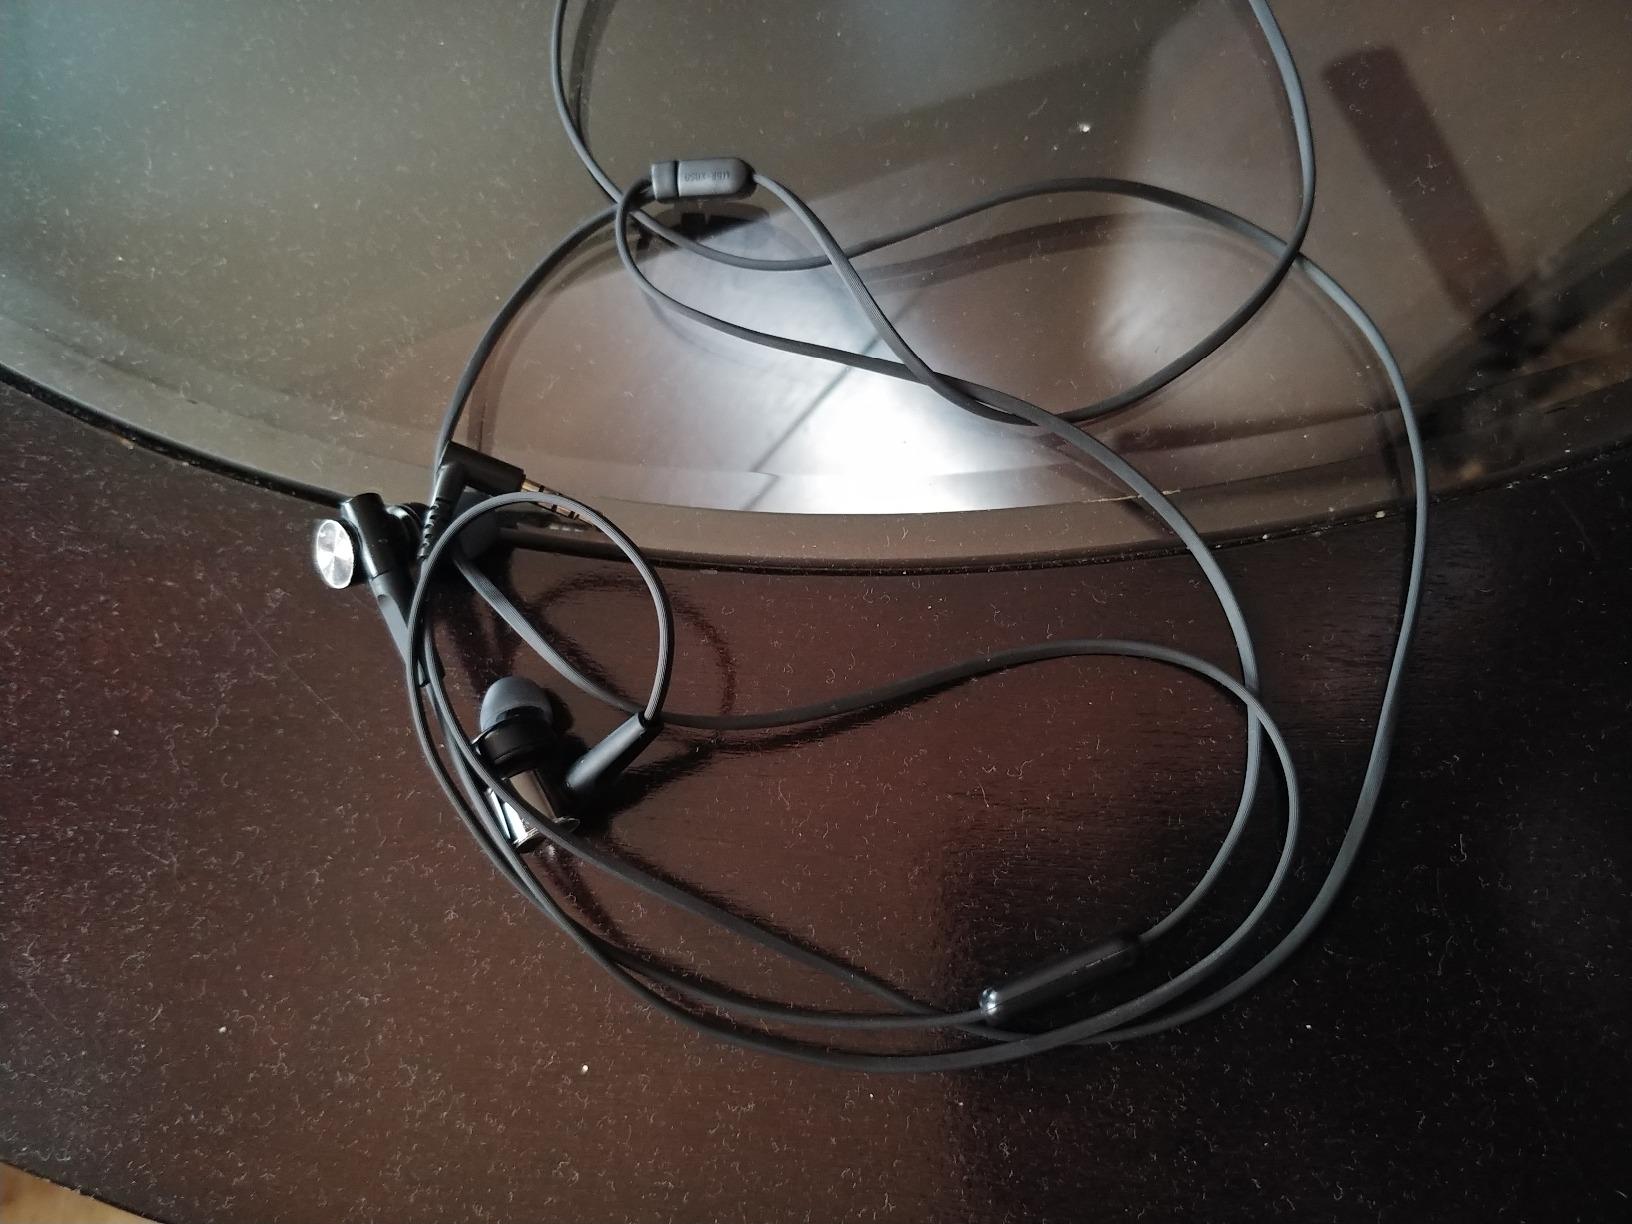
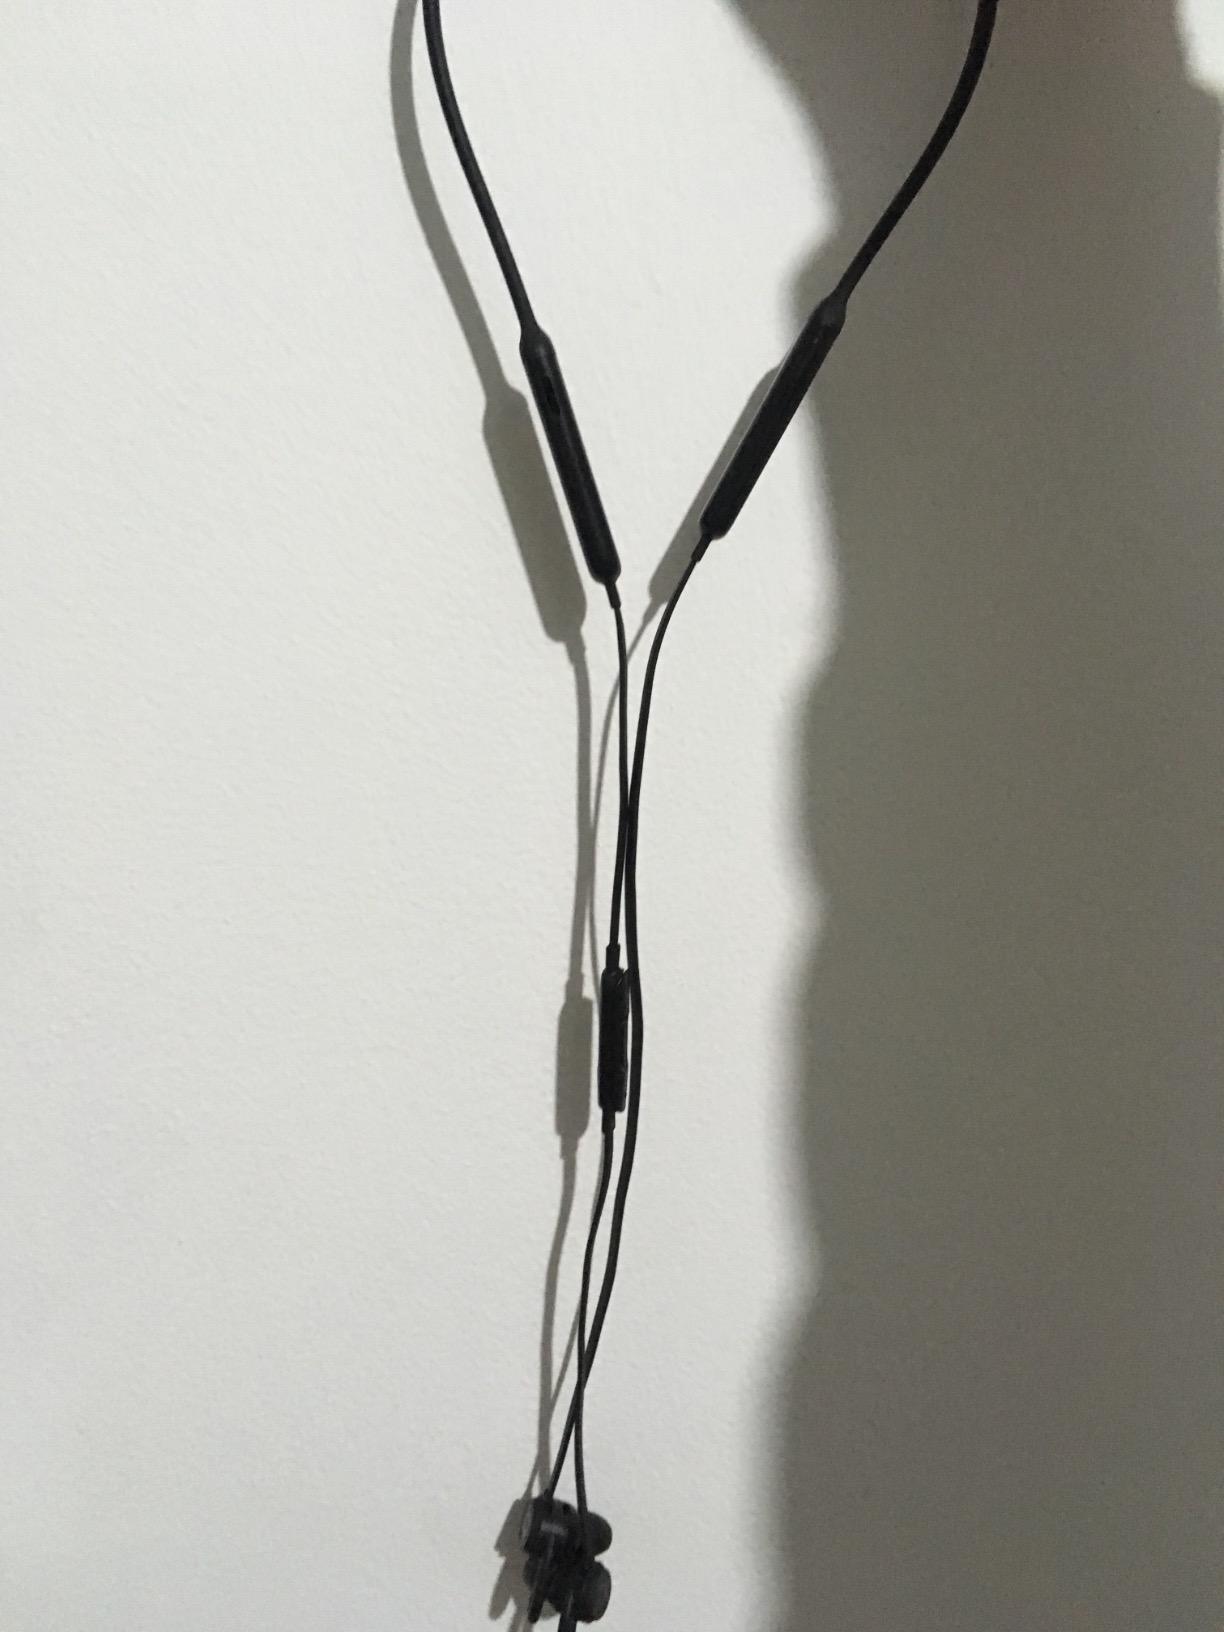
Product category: headphones
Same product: no